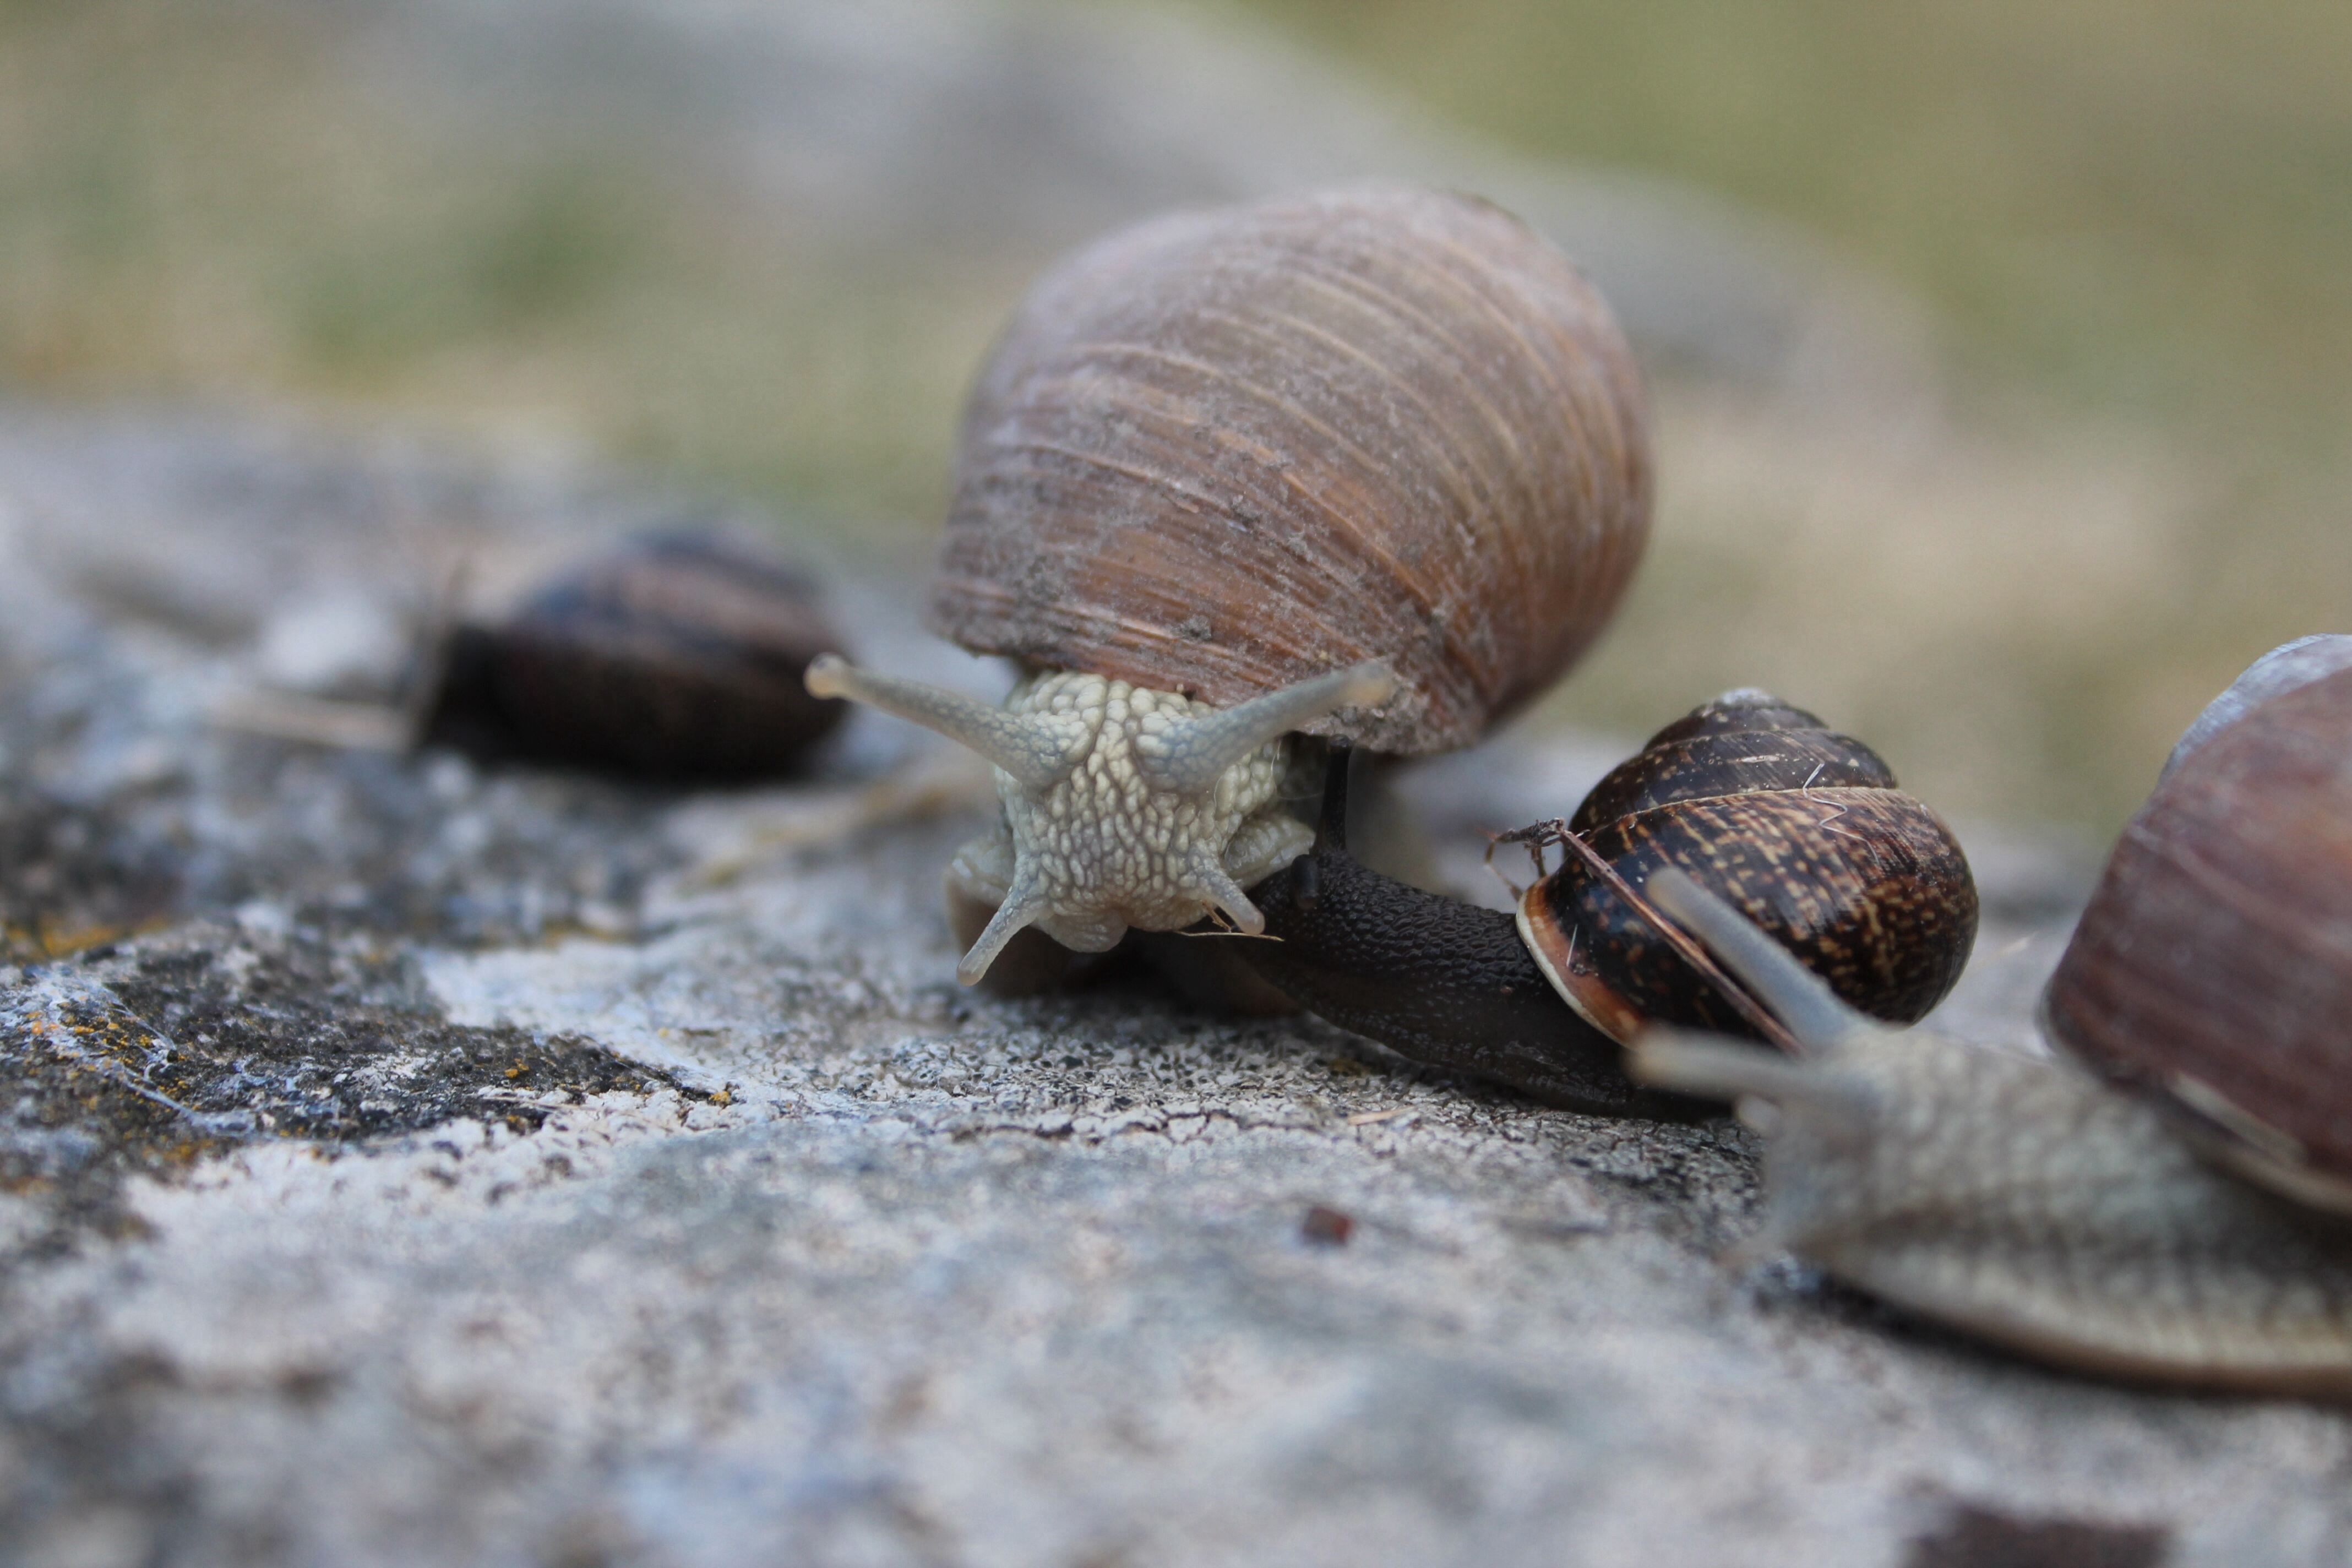
wildlife, fauna, invertebrate, close up, snail, slimy, strange, escargot, molluscs, schnecken, macro photography, sea snail, marine biology, snails and slugs